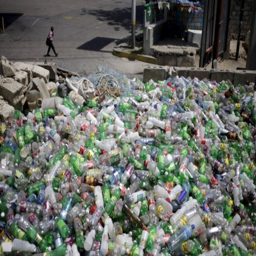
plastic bottles to be sold for recycling are seen at a storage